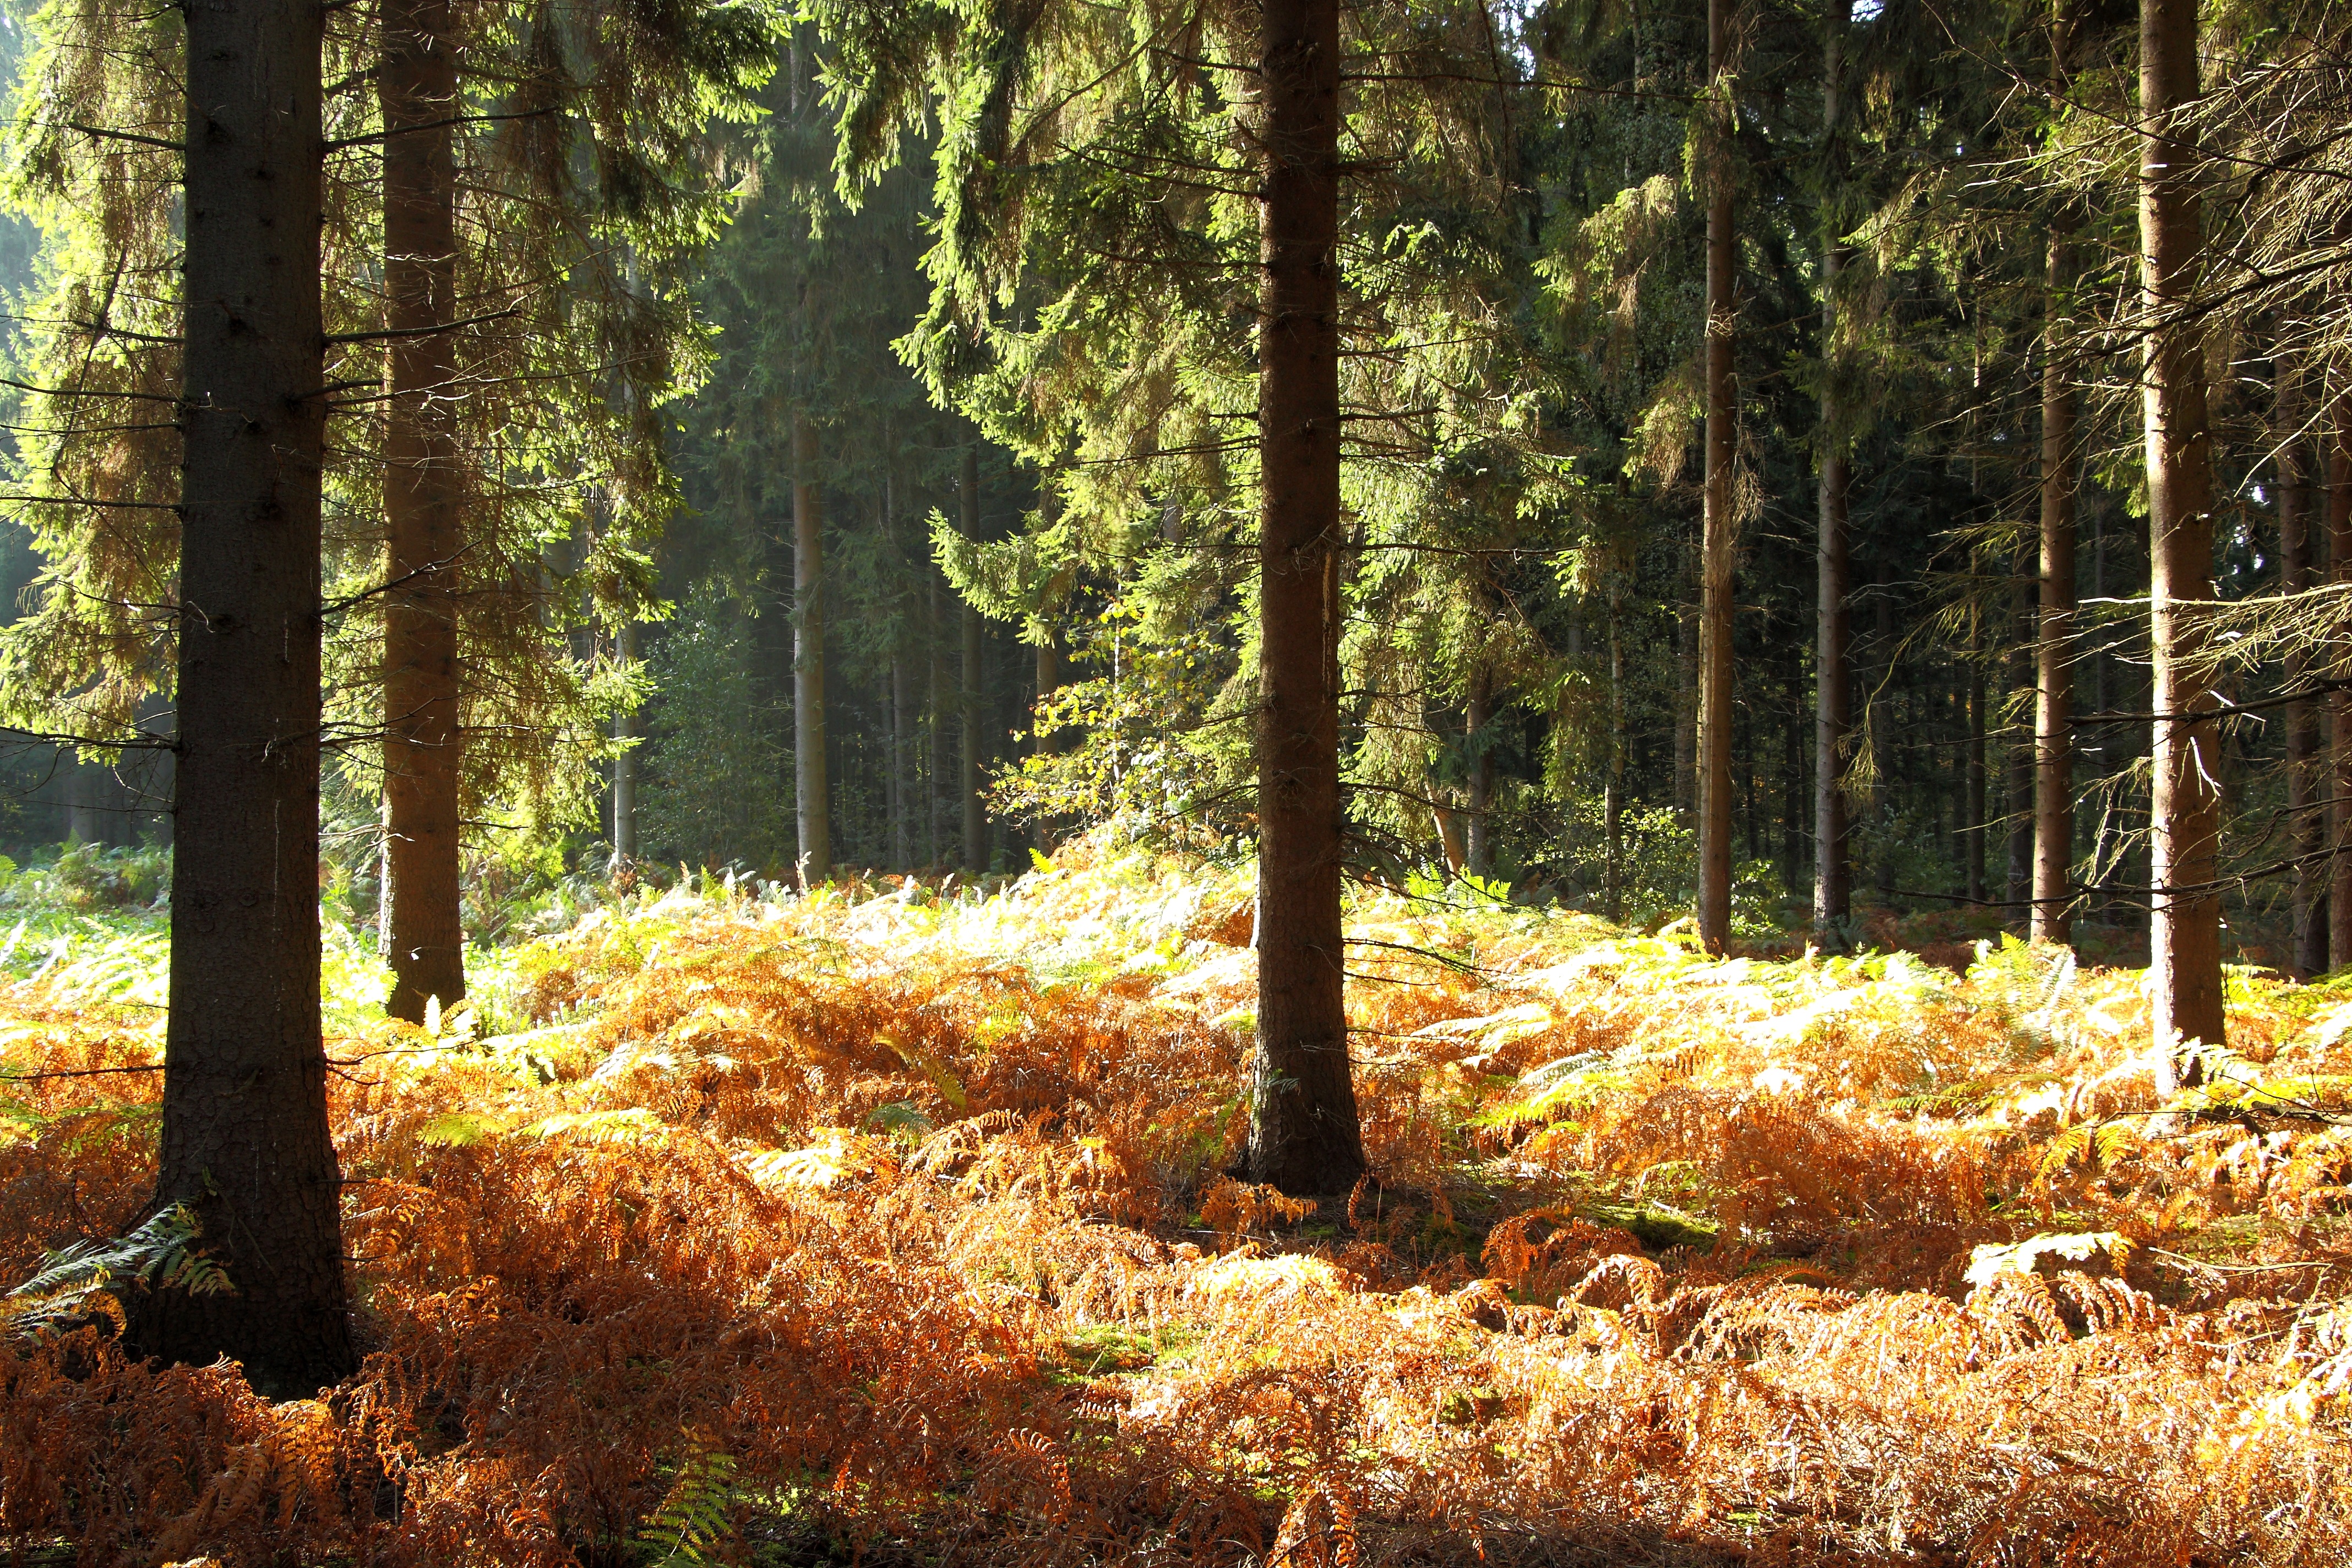
landscape, tree, forest, wilderness, plant, sunlight, leaf, autumn, season, fern, trees, spruce, deciduous, grove, woodland, habitat, fall color, autumn forest, larch, ecosystem, sunbeam, morgenstimmung, back light, biome, old growth forest, natural environment, woody plant, temperate broadleaf and mixed forest, temperate coniferous forest, land plant